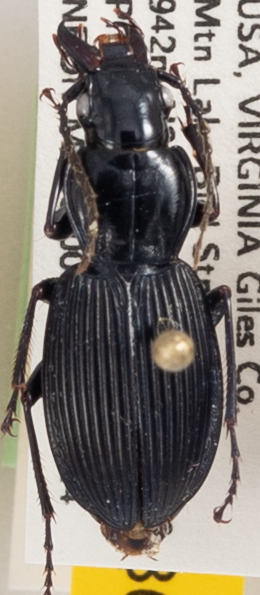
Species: Pterostichus lachrymosus
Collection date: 2020-07-14
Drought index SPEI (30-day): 0.648
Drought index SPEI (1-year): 1.28
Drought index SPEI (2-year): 2.09